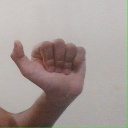
अक्षर: त